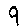
Label: 9